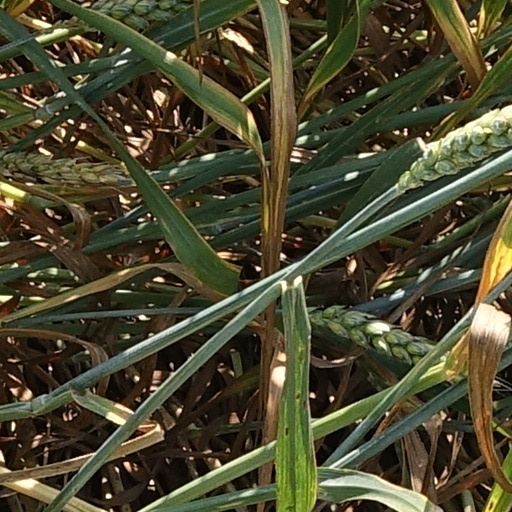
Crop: wheat